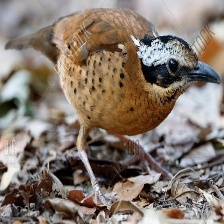
Species: EARED PITA
Scientific name: HYDRORNIS PHAYREI